Great Scotland Yard

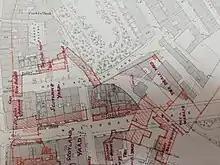
UK National Archives MPEE 1 105 Middlesex Westminster (now in the London Borough of Westminster)

Richard Horwood's 1799 map of London shows Great Scotland Yard on the eastern side of Whitehall, opposite the Admiralty. Below it are two streets that are culs-de-sac: Middle Scotland Yard, where Whitehall Place is today, and Lower Scotland Yard, entered from Middle Scotland Yard. Lower Scotland Yard was where the War Office building was erected in 1906, but was, according to the 1862 map, renamed Middle Scotland Yard when Whitehall Place, originally a cul-de-sac, took the place of the original Middle Scotland Yard.